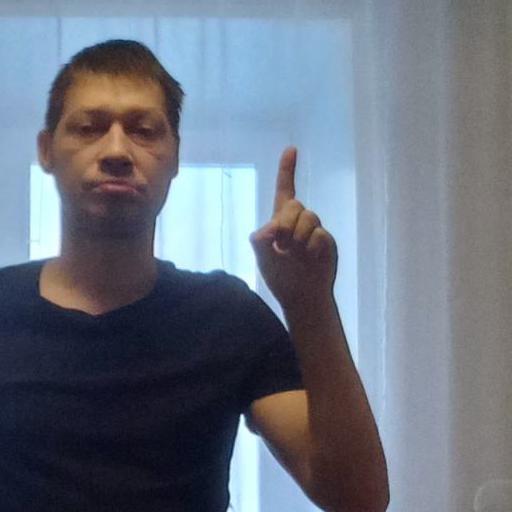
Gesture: one